Vergina

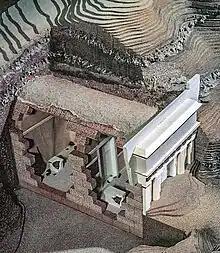
Model of Philip II's tomb

The museum of the tumulus of Philip II, which was inaugurated in 1993, was built over the tombs leaving them "in situ" and showing the tumulus as it was before the excavations. Inside the museum there are four tombs and one small temple, the "heroon" built as the temple for the burial cluster of Philip II. The two most important tombs (II and III) were not sacked and contained the main treasures of the museum. Tomb II, likely that of Philip III, Alexander's half-brother was discovered in 1977 and was separated in two rooms.